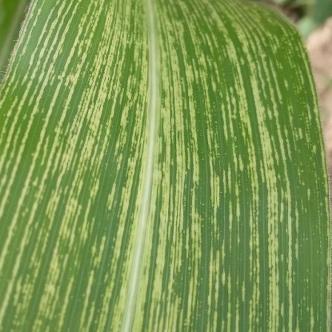
Crop: Maize
Condition: stripe-d